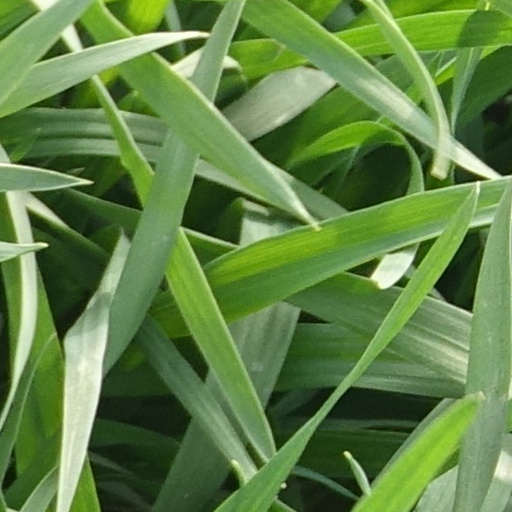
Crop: wheat